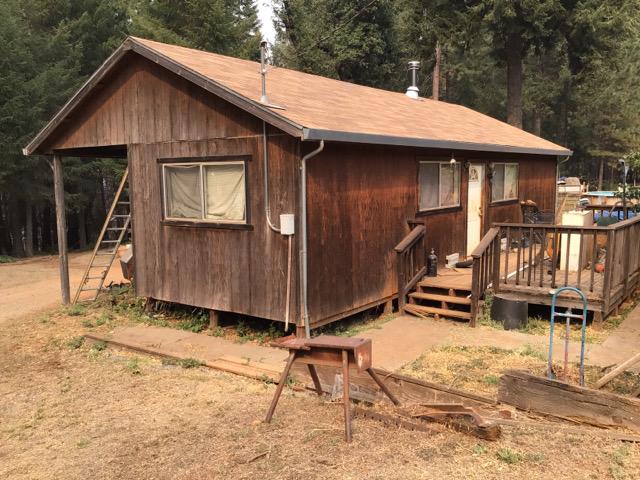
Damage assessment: no_damage